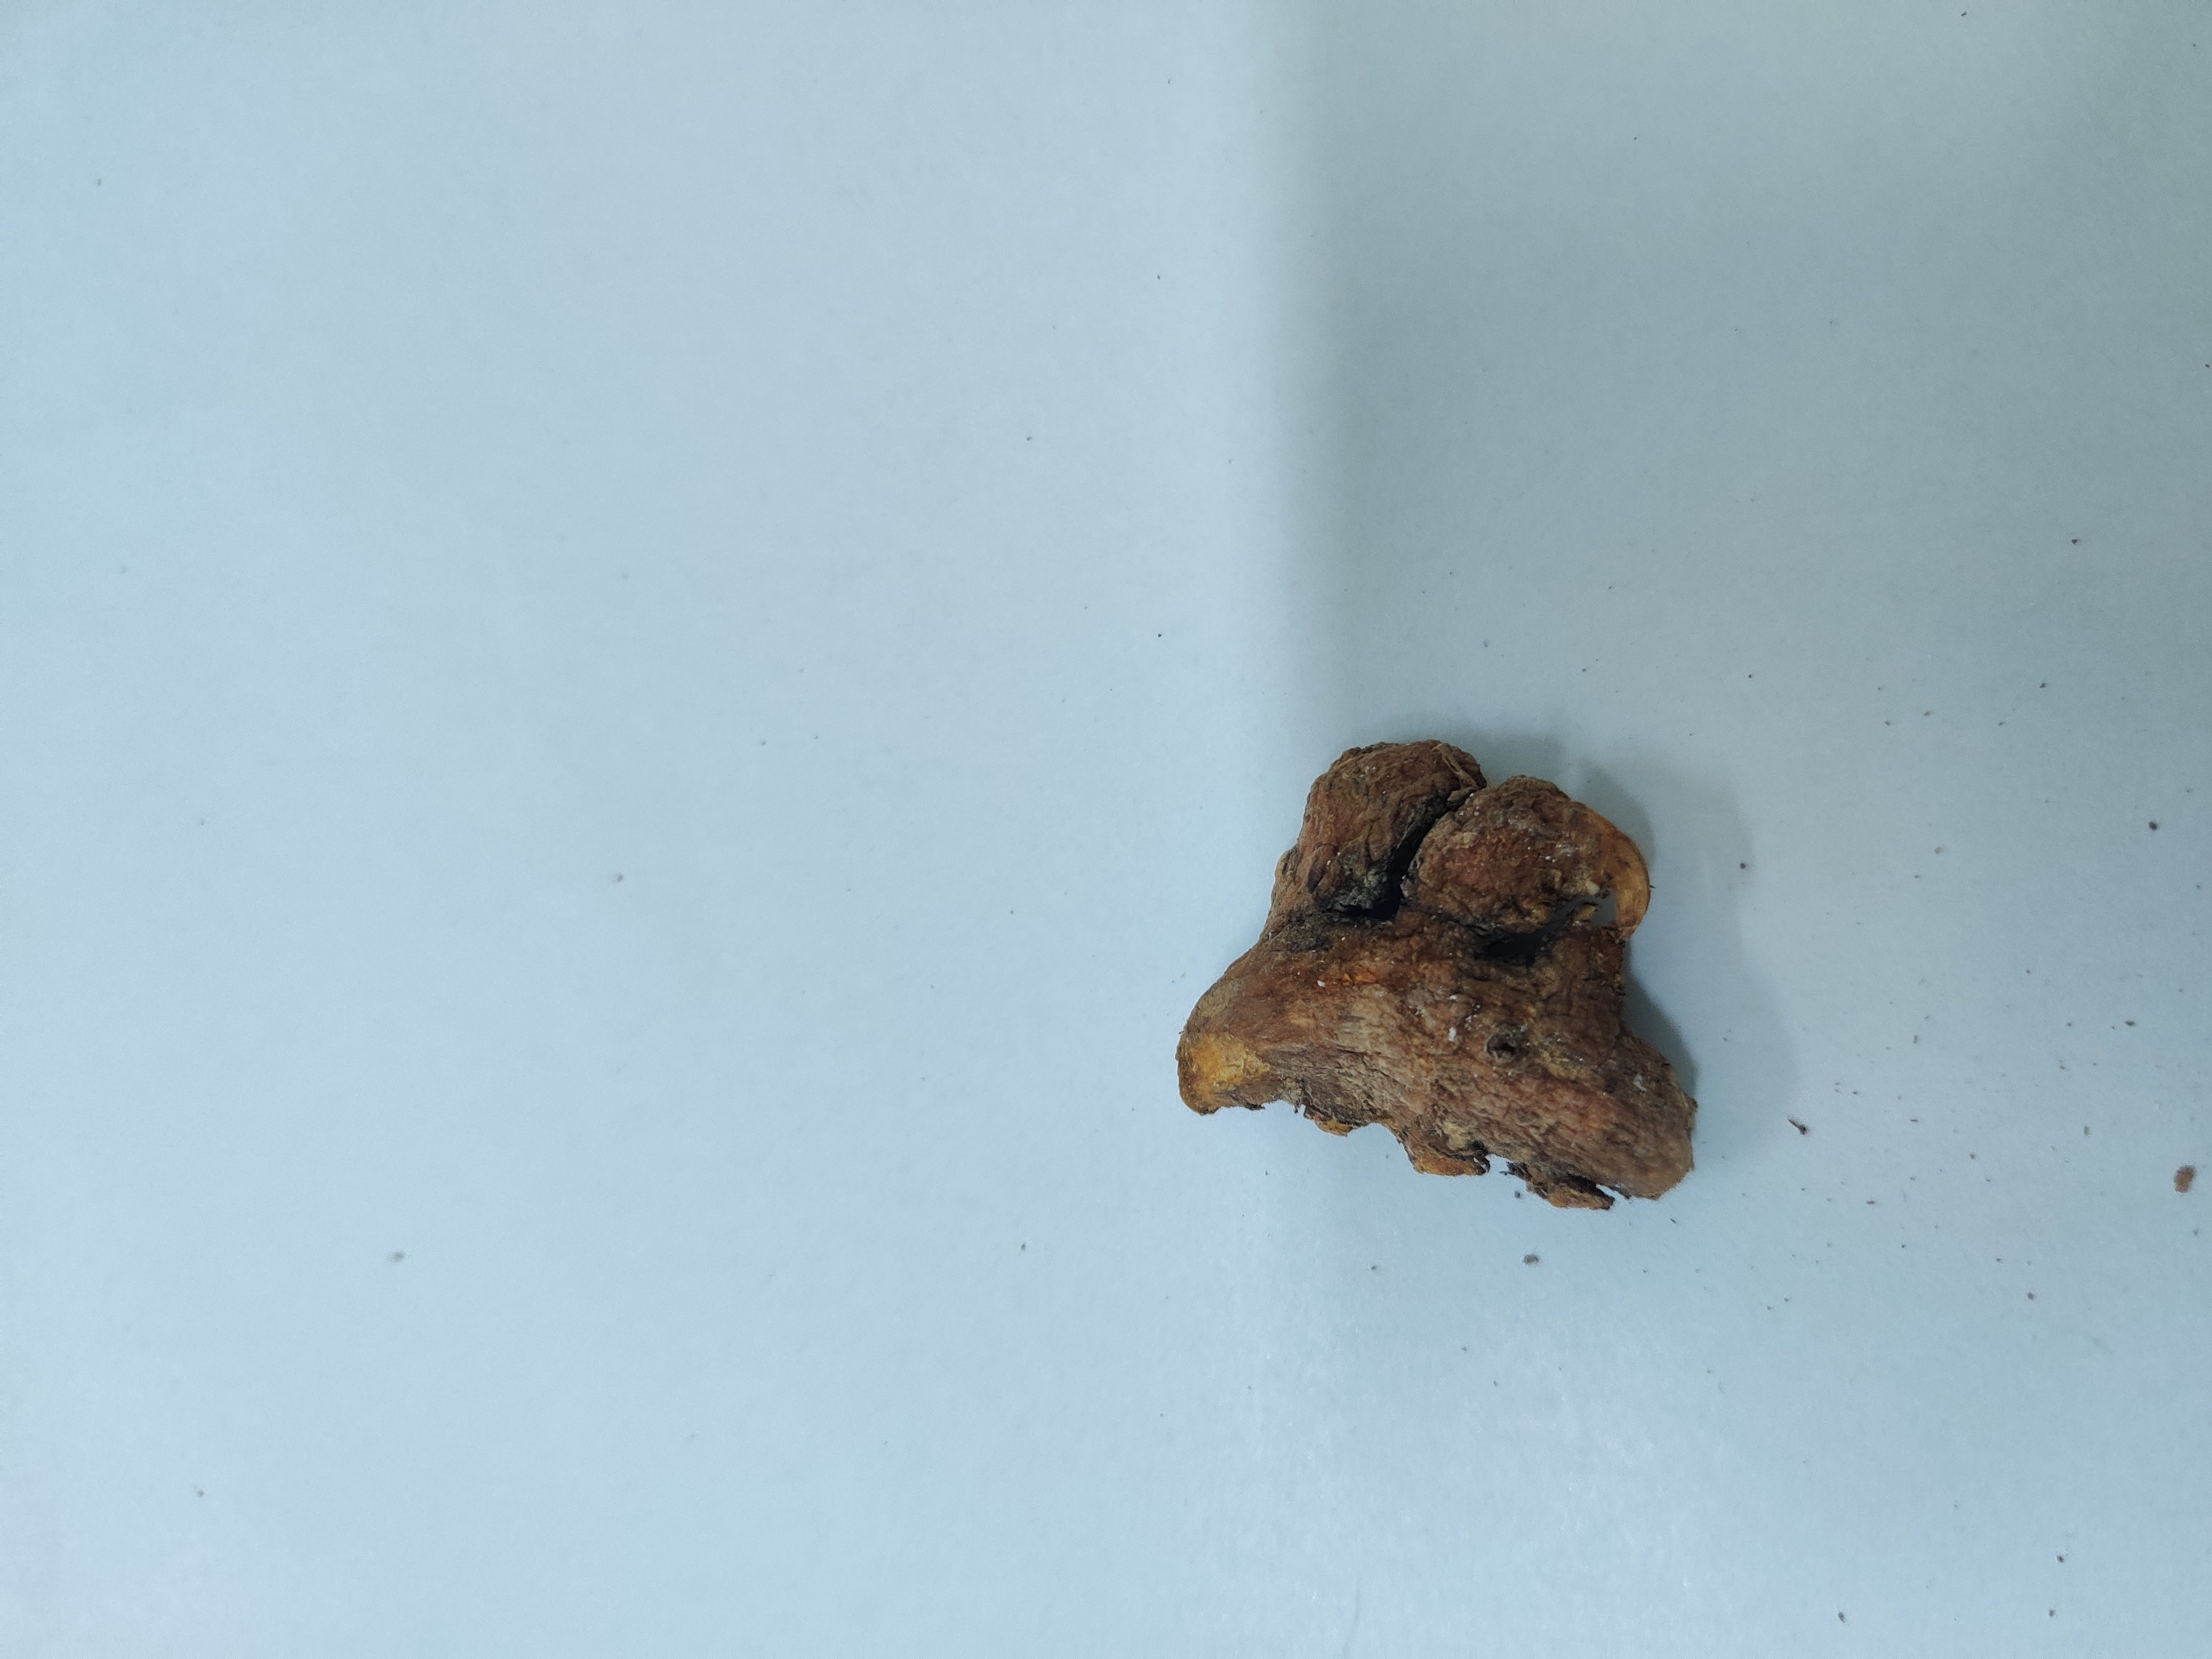
Crop: Turmeric
Condition: Severely Damaged